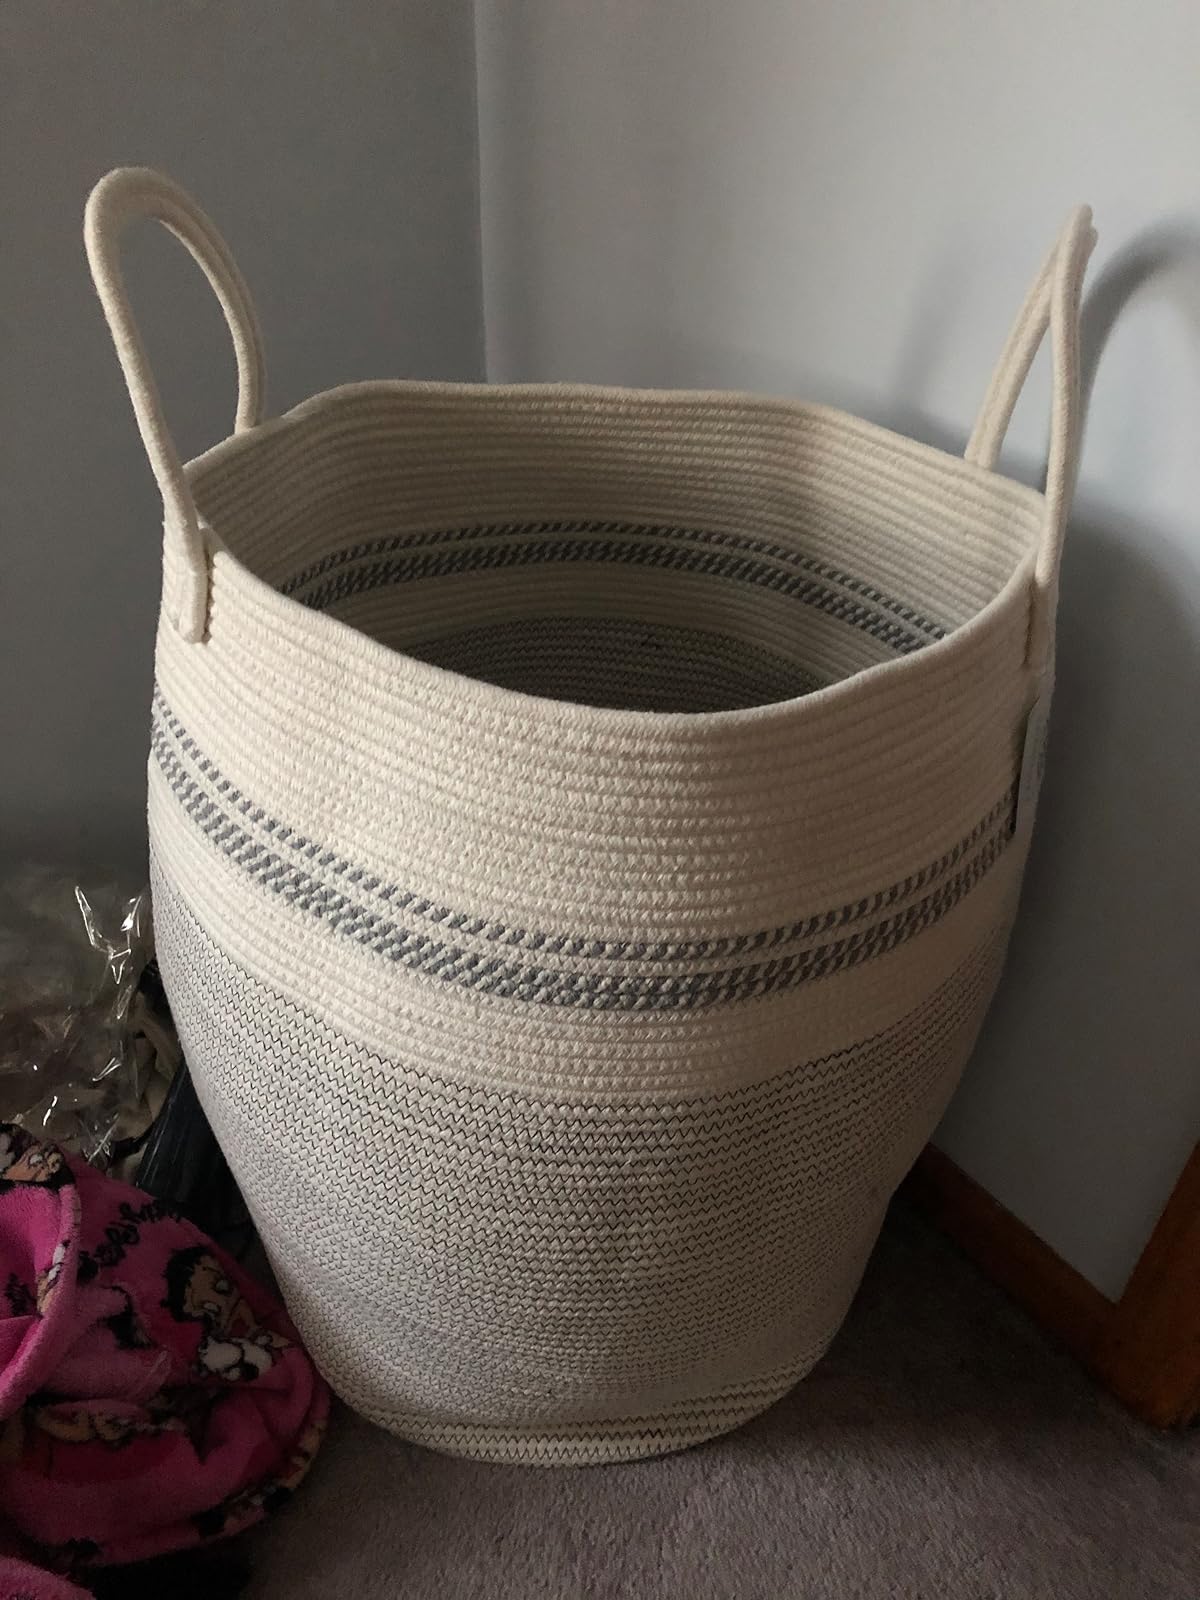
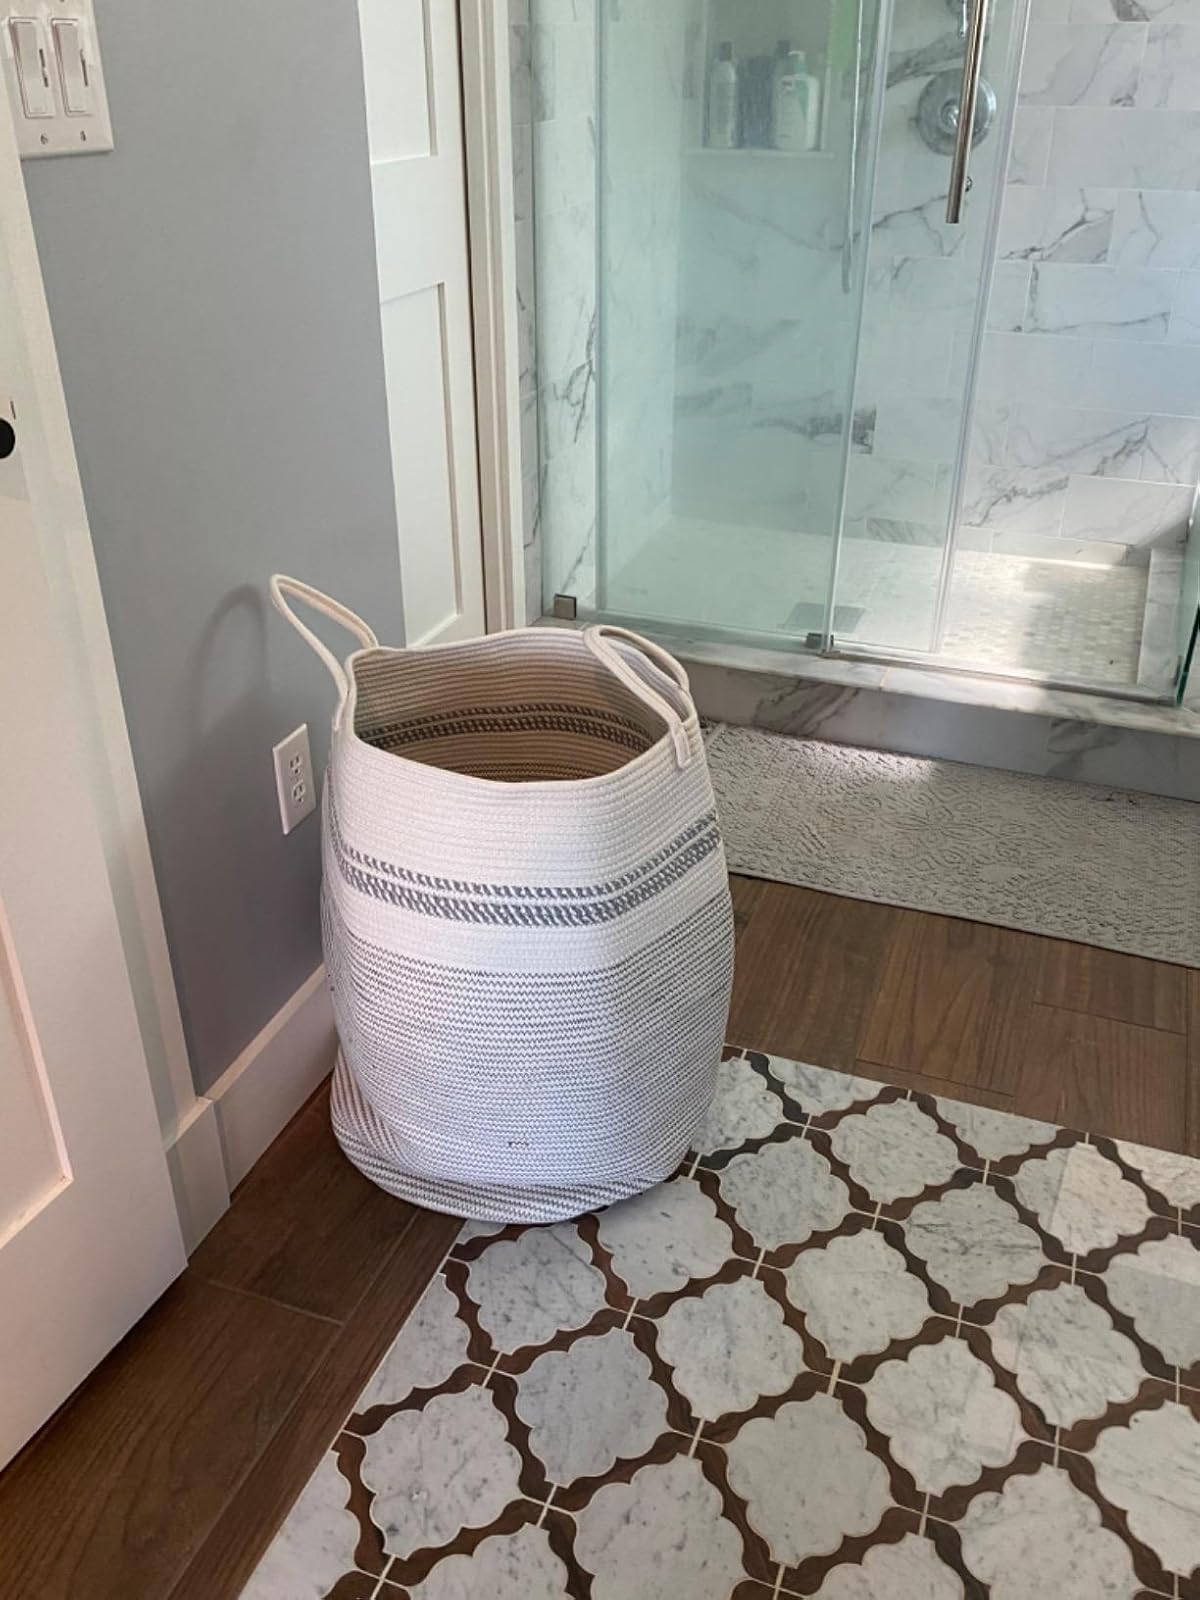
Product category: items_hamper
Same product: yes